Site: brandenburg
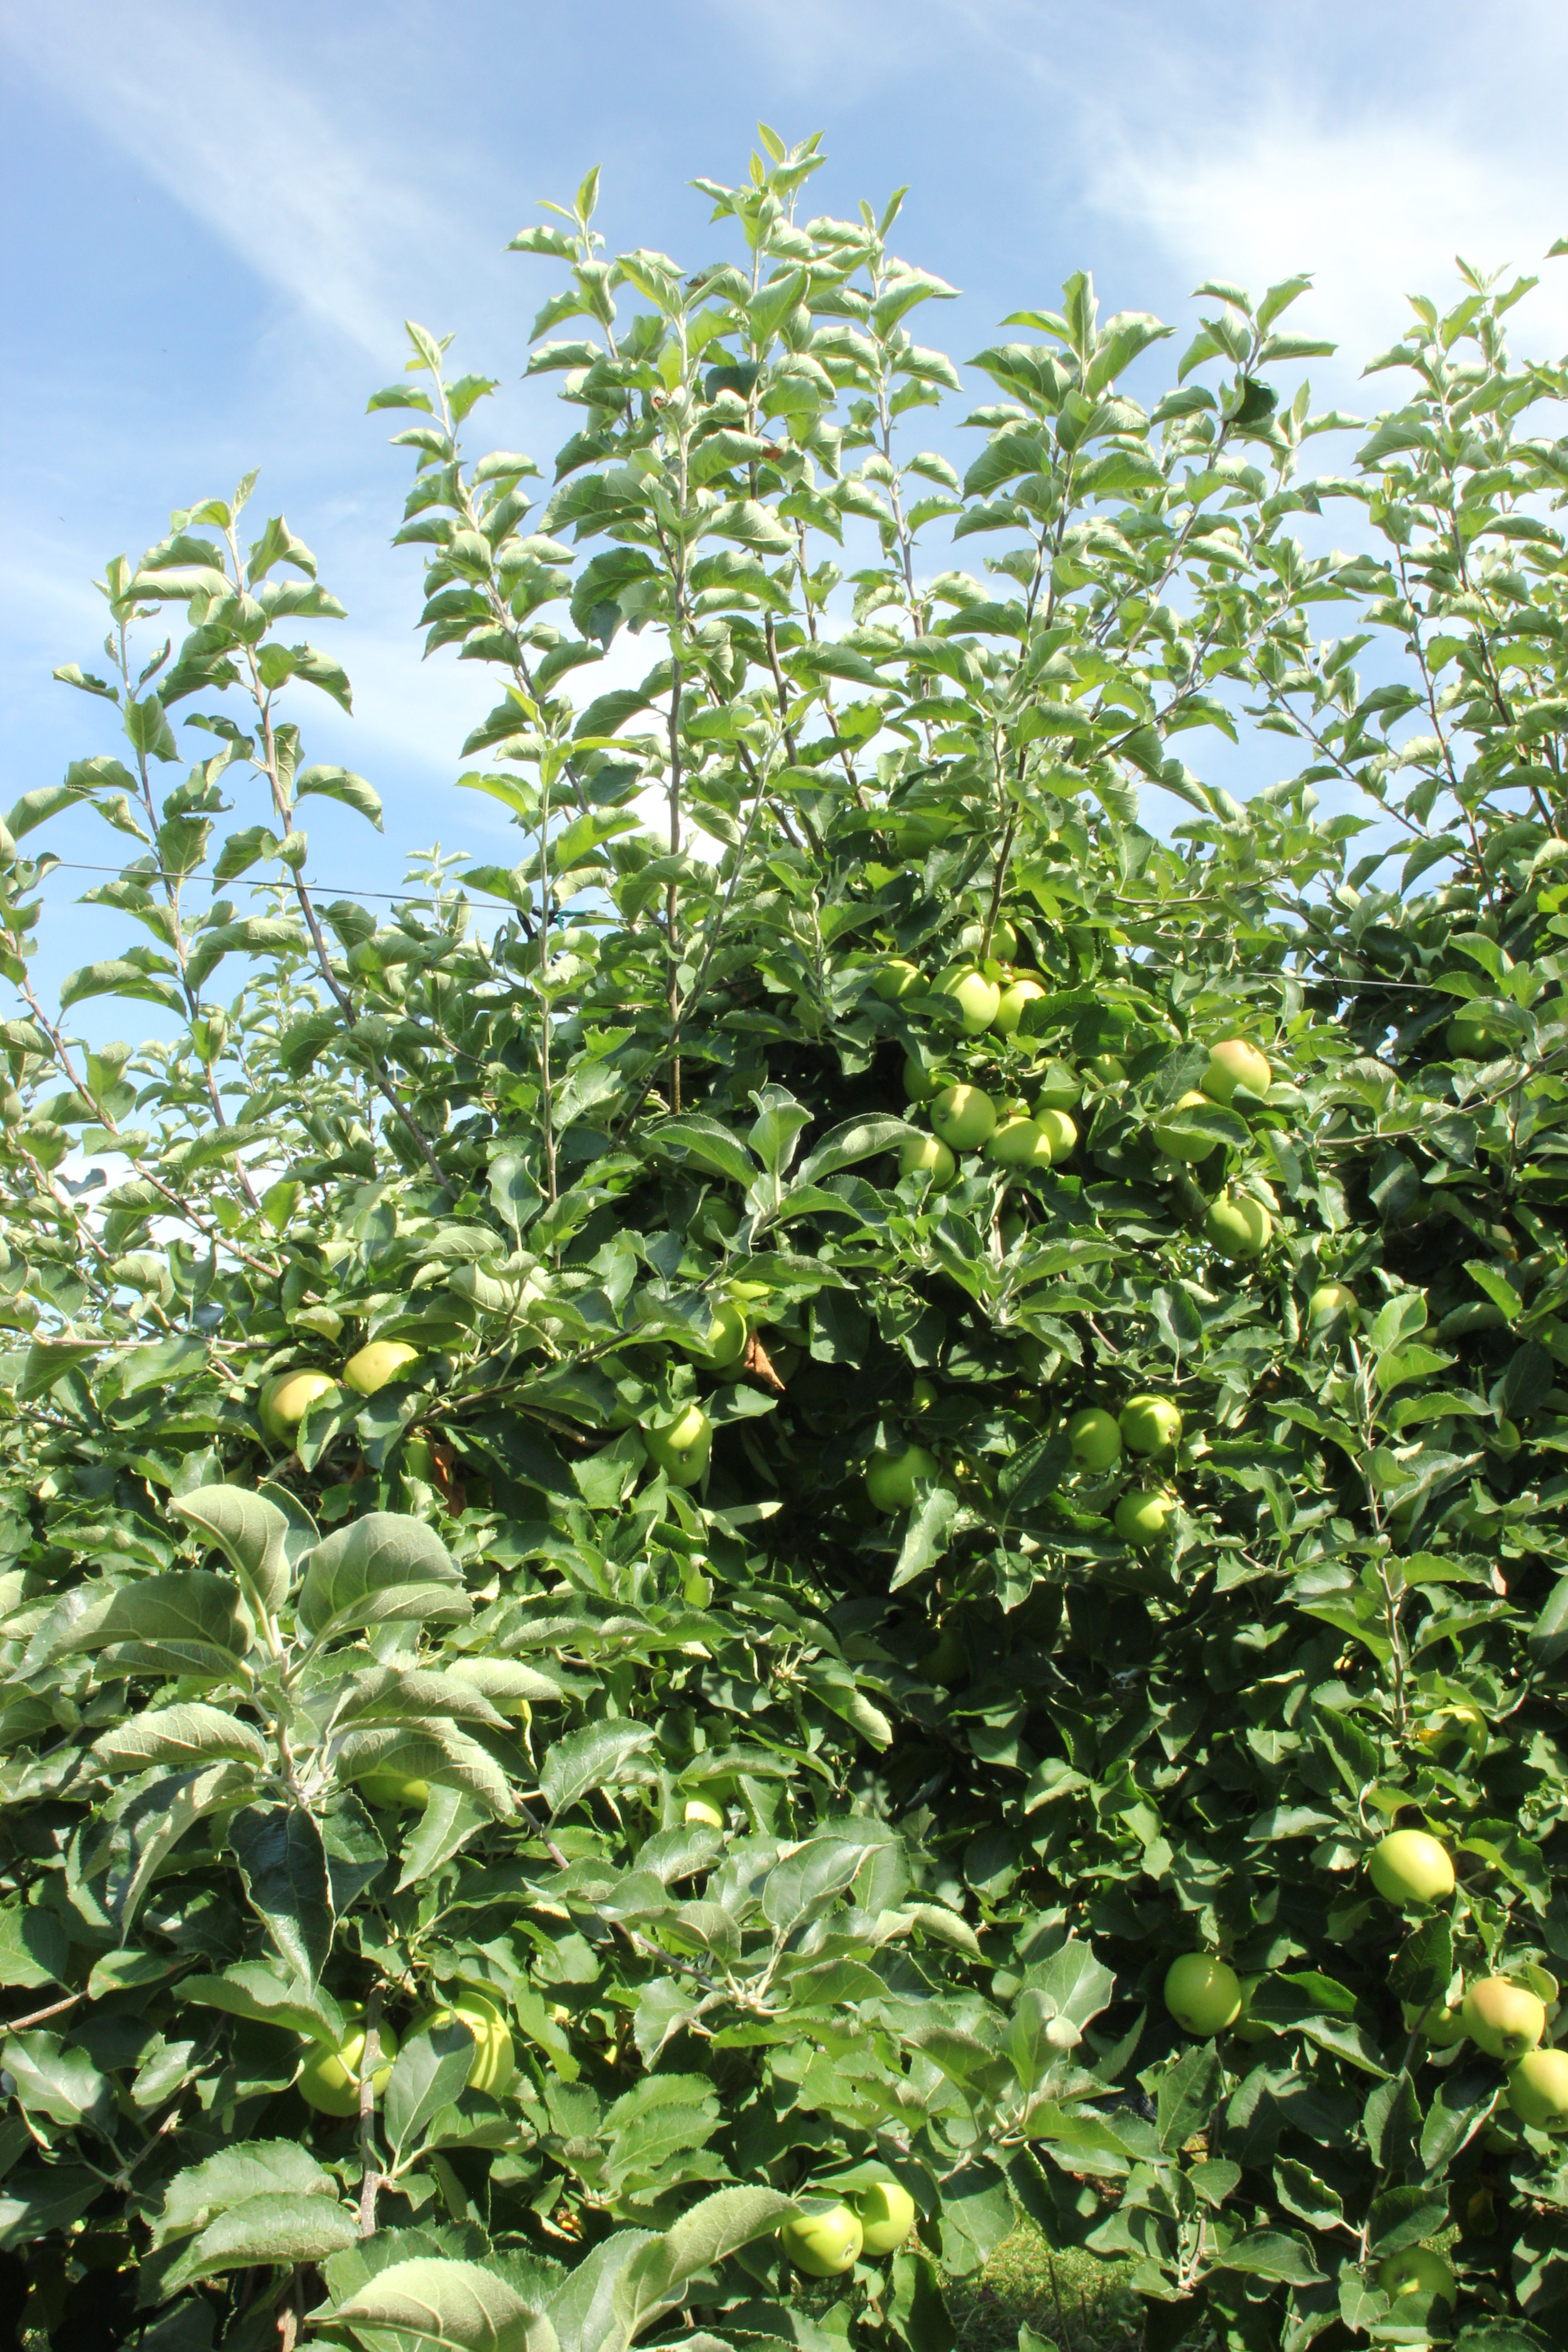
Growth stage (BBCH 77): Development of fruit